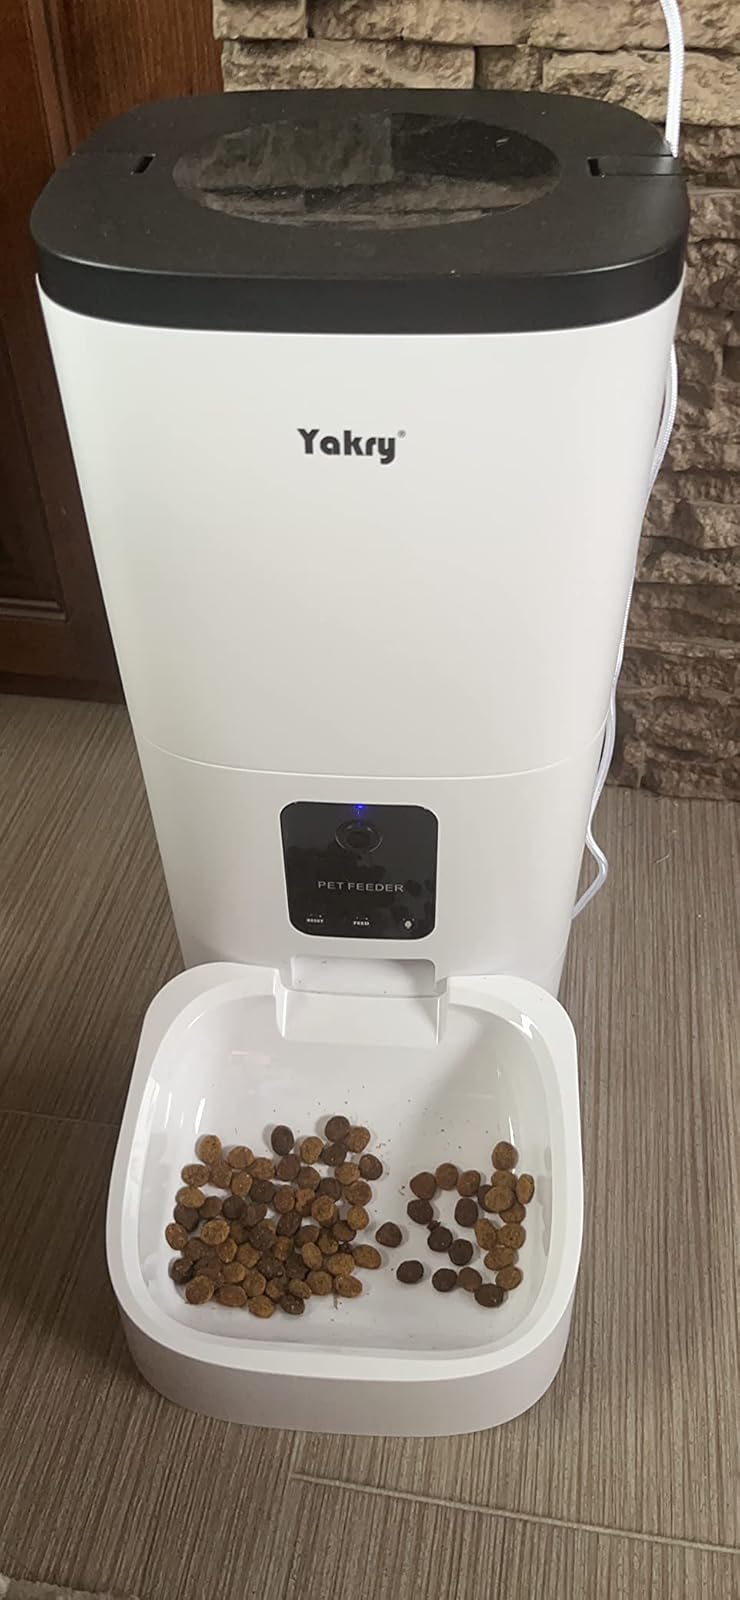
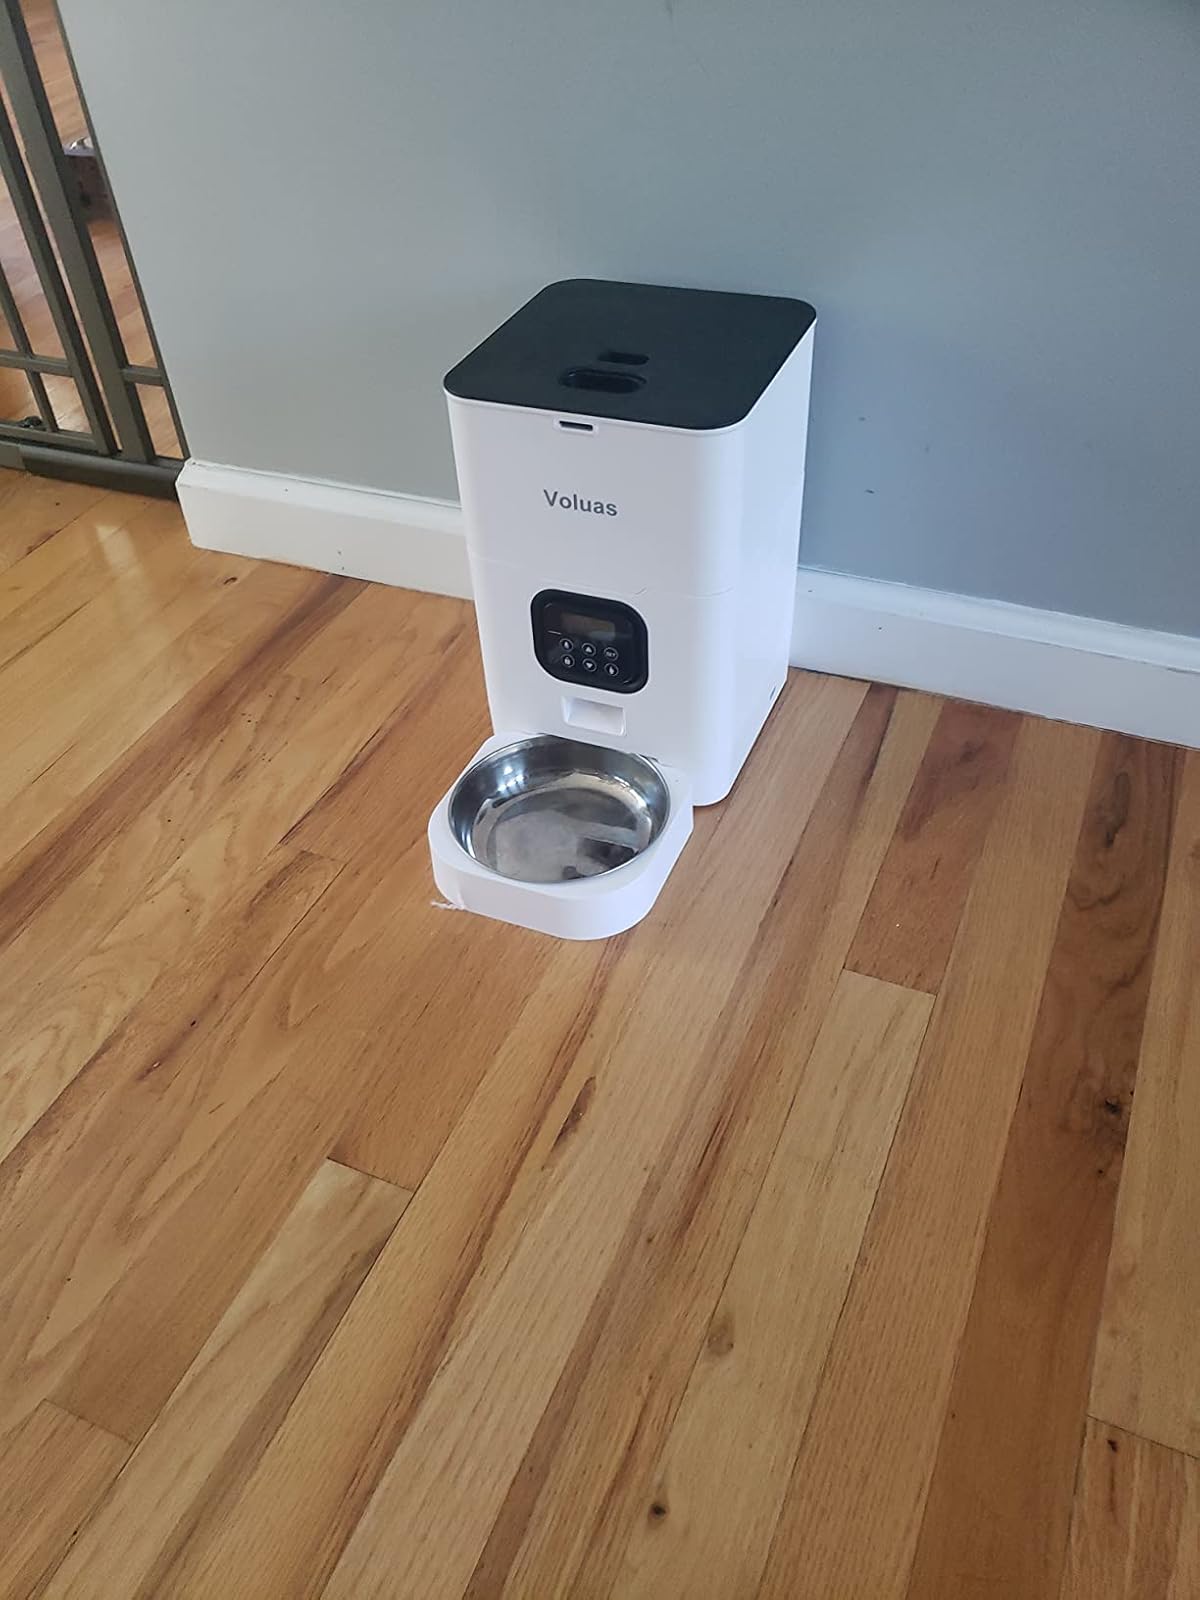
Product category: items_feeder
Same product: no